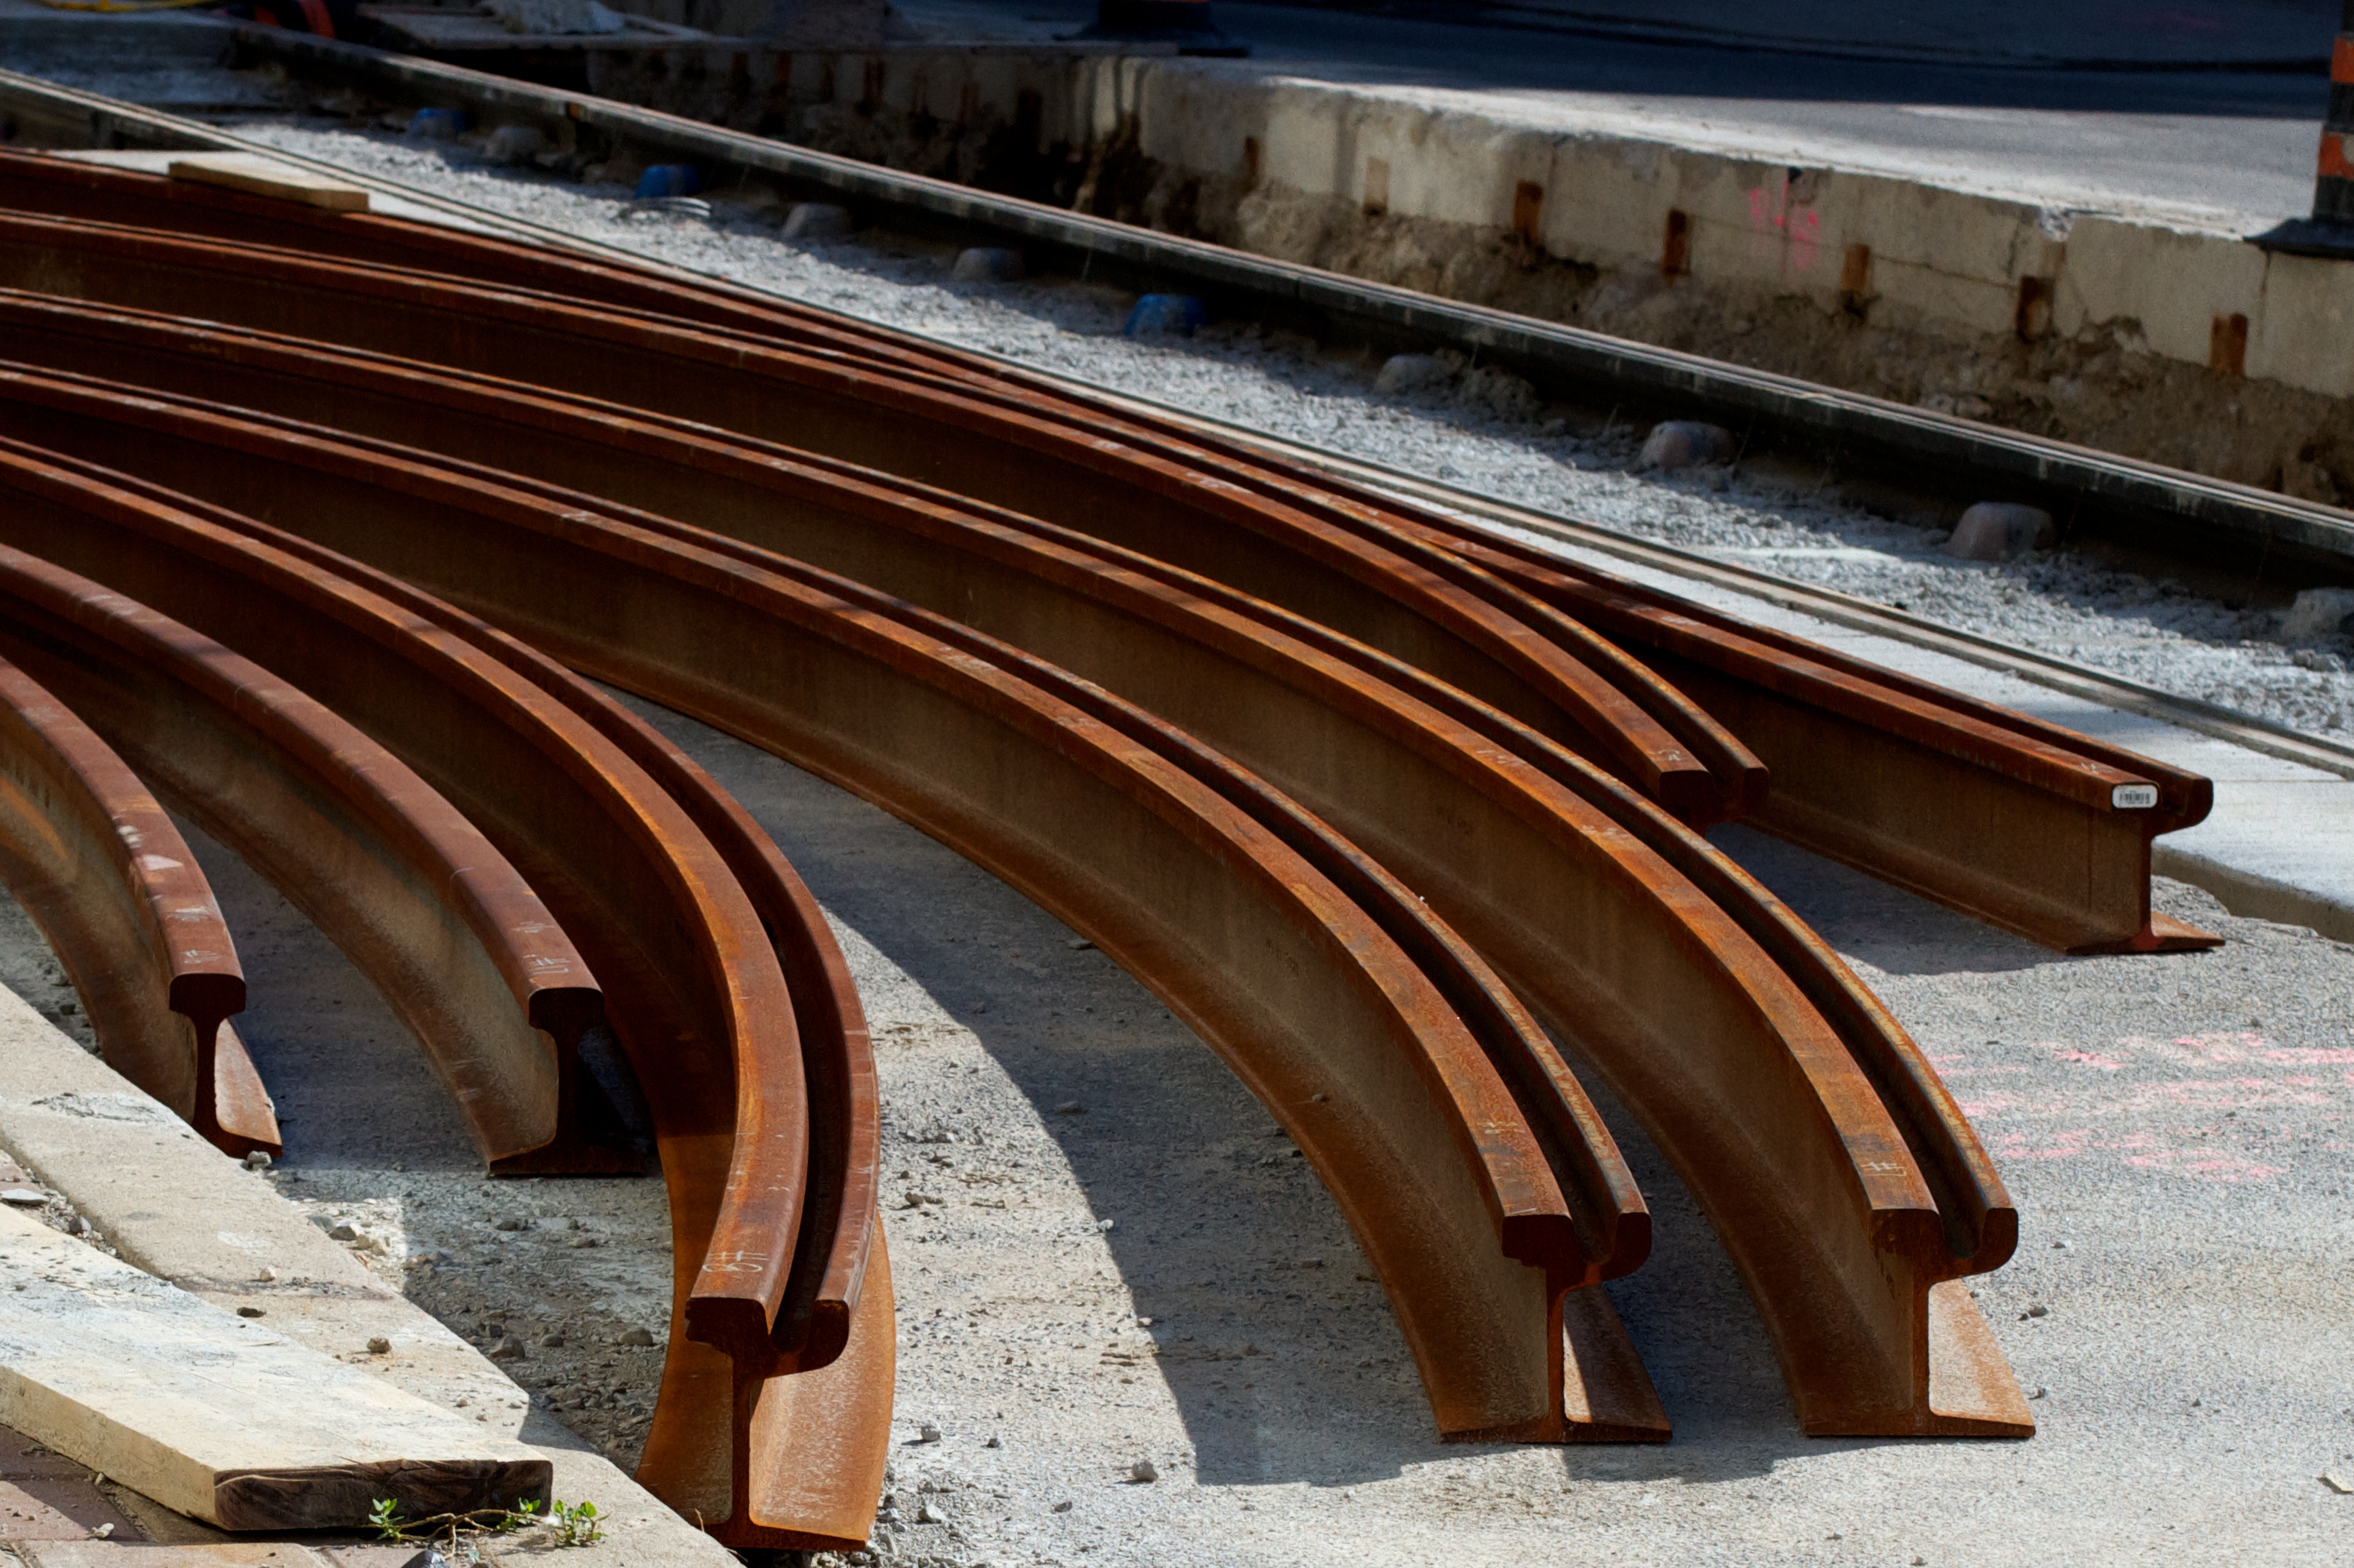
architecture, wood, track, bridge, roof, beam, arch